Elias XNBS-3

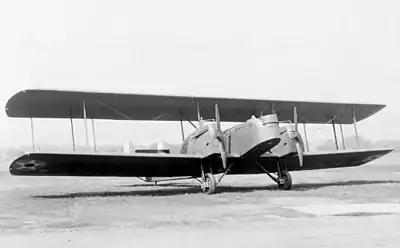

The Elias XNBS-3 was a 1920s prototype biplane bomber built by Elias for the United States Army Air Corps.